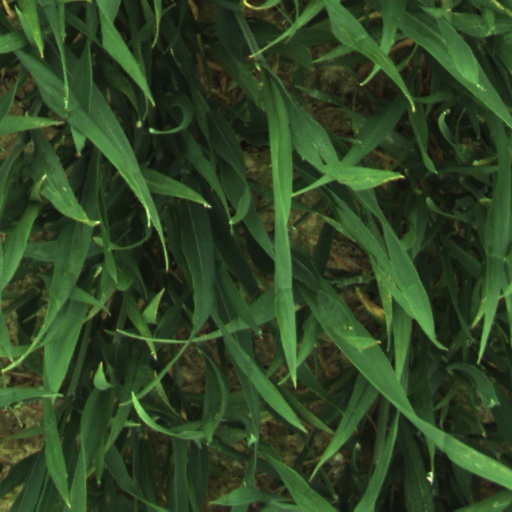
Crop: wheat